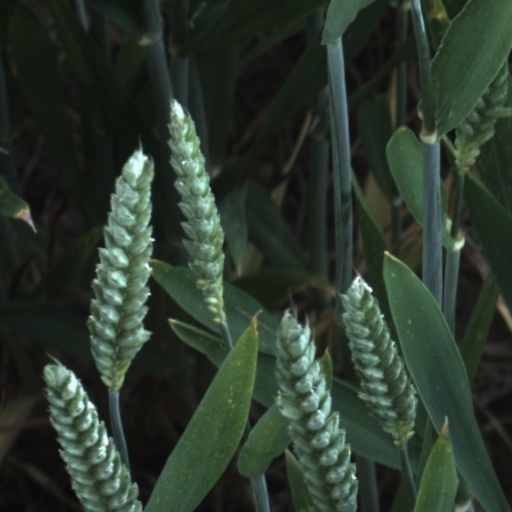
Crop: wheat